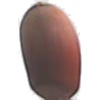
Label: hazelnut